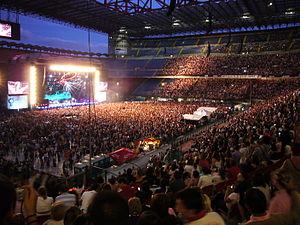
Veronica Scopelliti communément connue sous le pseudonyme de Noemi est une chanteuse, musicienne, auteur-compositeur-interprète et réalisatrice de vidéo Italienne.